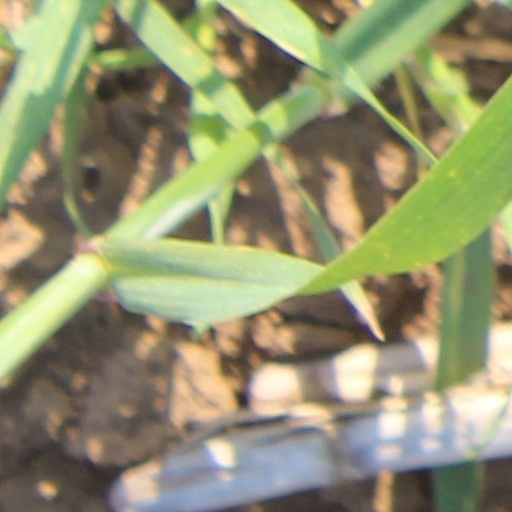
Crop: wheat